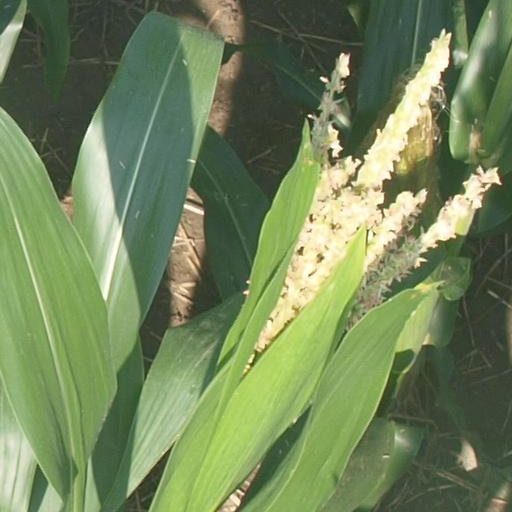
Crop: maize; corn